Walter Huke

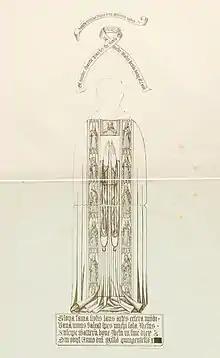
Memorial brass to Walter Huke in the chapel of Trinity Hall

Huke graduated Bachelor of Canon Law in 1490. He was ordained in 1491. He was Rector of Holywell, Cambridgeshire (then in Huntingdonshire) from 1500 and Master of Trinity Hall, Cambridge from 1512, holding both posts until his death in 1517.